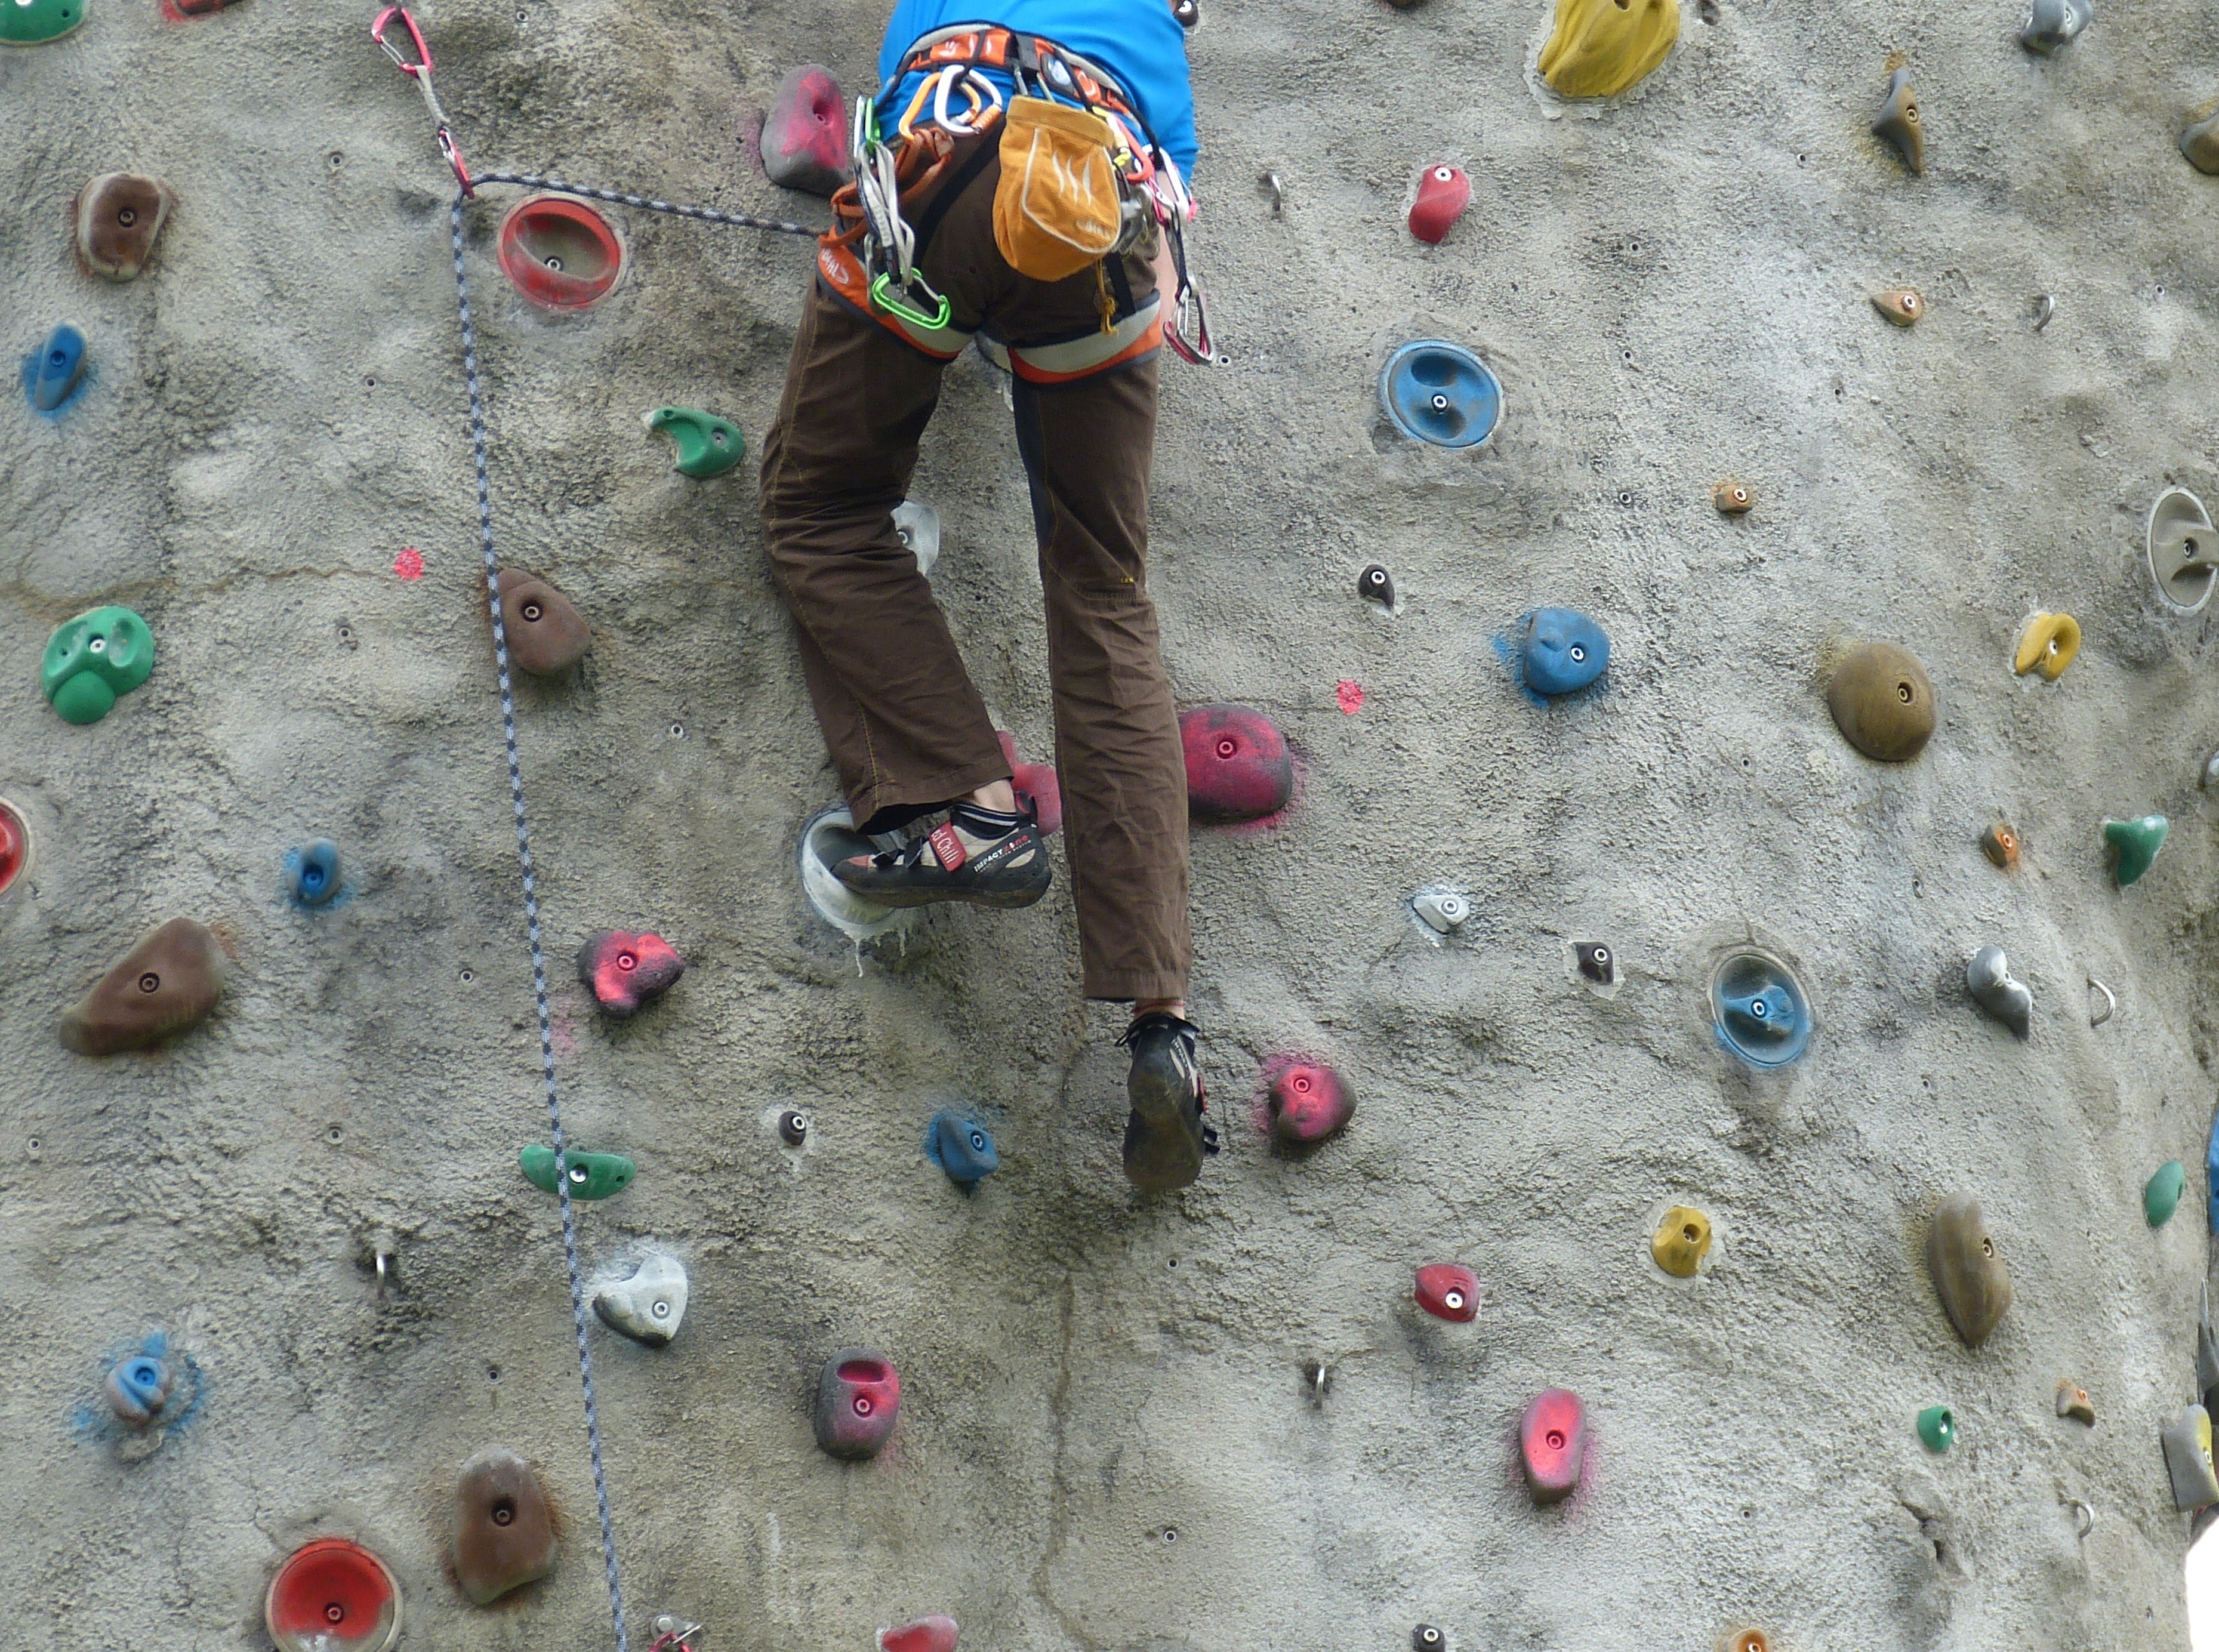
man, rope, sport, adventure, train, recreation, high, training, climbing, rock climbing, climber, steep, leisure, security, climb, hook, sports, sneakers, patience, protection, secure, athletes, hobby, upward, sure, ruhr area, tricky, containing, courageous, leisure activity, climbing wall, outdoor recreation, climbing holds, individual sports, sport climbing, protective clothing